Zotye Z700

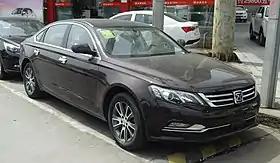
Zotye Z700

The Zotye Z700 is a mid-size sedan produced by Chinese auto maker Zotye Auto. It is considered the brand's flagship sedan.